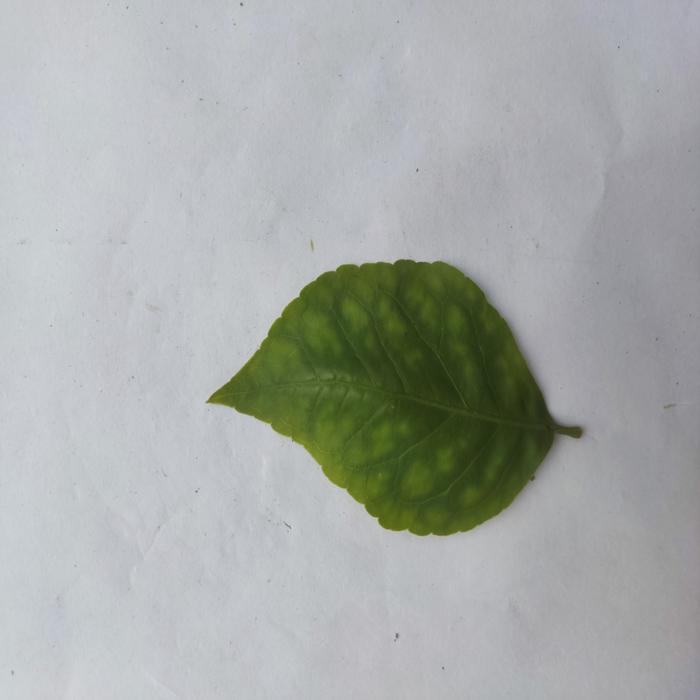
Crop: Aegle Marmelos
Leaf condition: Leaf_Spot